Law enforcement in Mongolia

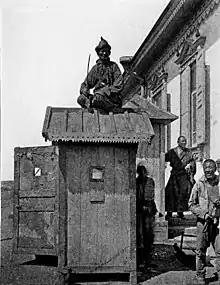
The traffic policeman on Urga's broadway in 1913.

The Ministry of Justice and Home Affairs is the sole organ of national security in Mongolia. The primary force responsible for maintaining law and order and preventing crime throughout the country is the National Police Agency, created in 1965 and headquartered in the capital Ulaanbaatar. Interpol has an office within the Mongolian Police.